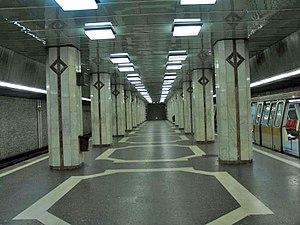
Le quai de la station Preciziei de la ligne M3 du métro de Bucarest.
Preciziei est une station de métro roumaine terminus de la ligne M3 du métro de Bucarest. Elle est située rue Preciziei dans une zone industrielle à l'ouest de la ville de Bucarest.